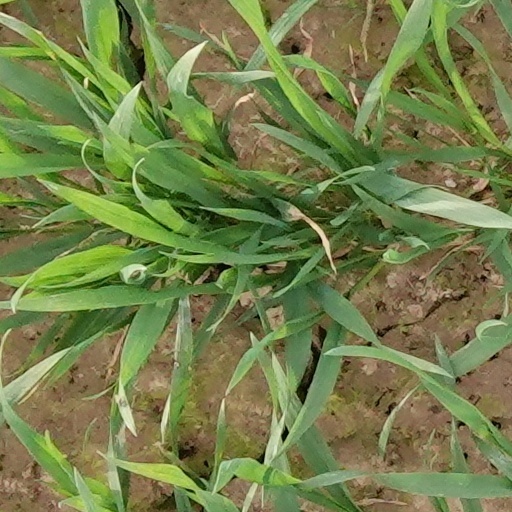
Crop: wheat